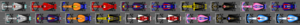
Le Grand Prix automobile de France 2019 disputé le 23 juin 2019 sur le circuit Paul-Ricard, est la 1005ᵉ épreuve du championnat du monde de Formule 1 courue depuis 1950. Il s'agit de la soixantième édition du Grand Prix de France comptant pour le championnat du monde de Formule 1 et de la huitième manche du championnat 2019. Le Grand Prix de France a fait son retour au Castellet après dix ans d'absence, en 2018. Le circuit varois avait déjà accueilli l'épreuve quatorze fois entre 1971 et 1983 et de 1985 à 1990, avant de laisser la place à Magny-Cours, pour dix-huit éditions, de 1991 à 2008.